F. R. Buckley

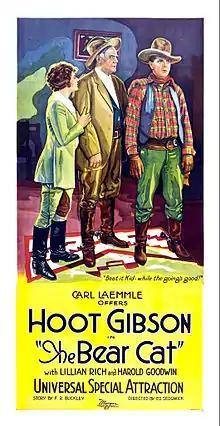
Poster of the movie "The Bearcat", a Western now lost from 1922, crediting the writer F.R. Buckley

Buckley left Vitagraph after selling "Getting It", his first short story to "The Black Cat", an American magazine specializing in original short stories of an unusual nature for $20.00.